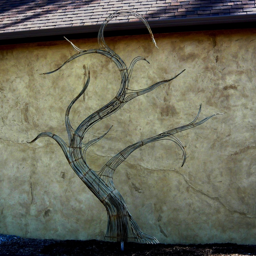
the homeowners wanted a metal sculpture for a large empty wall of their house .